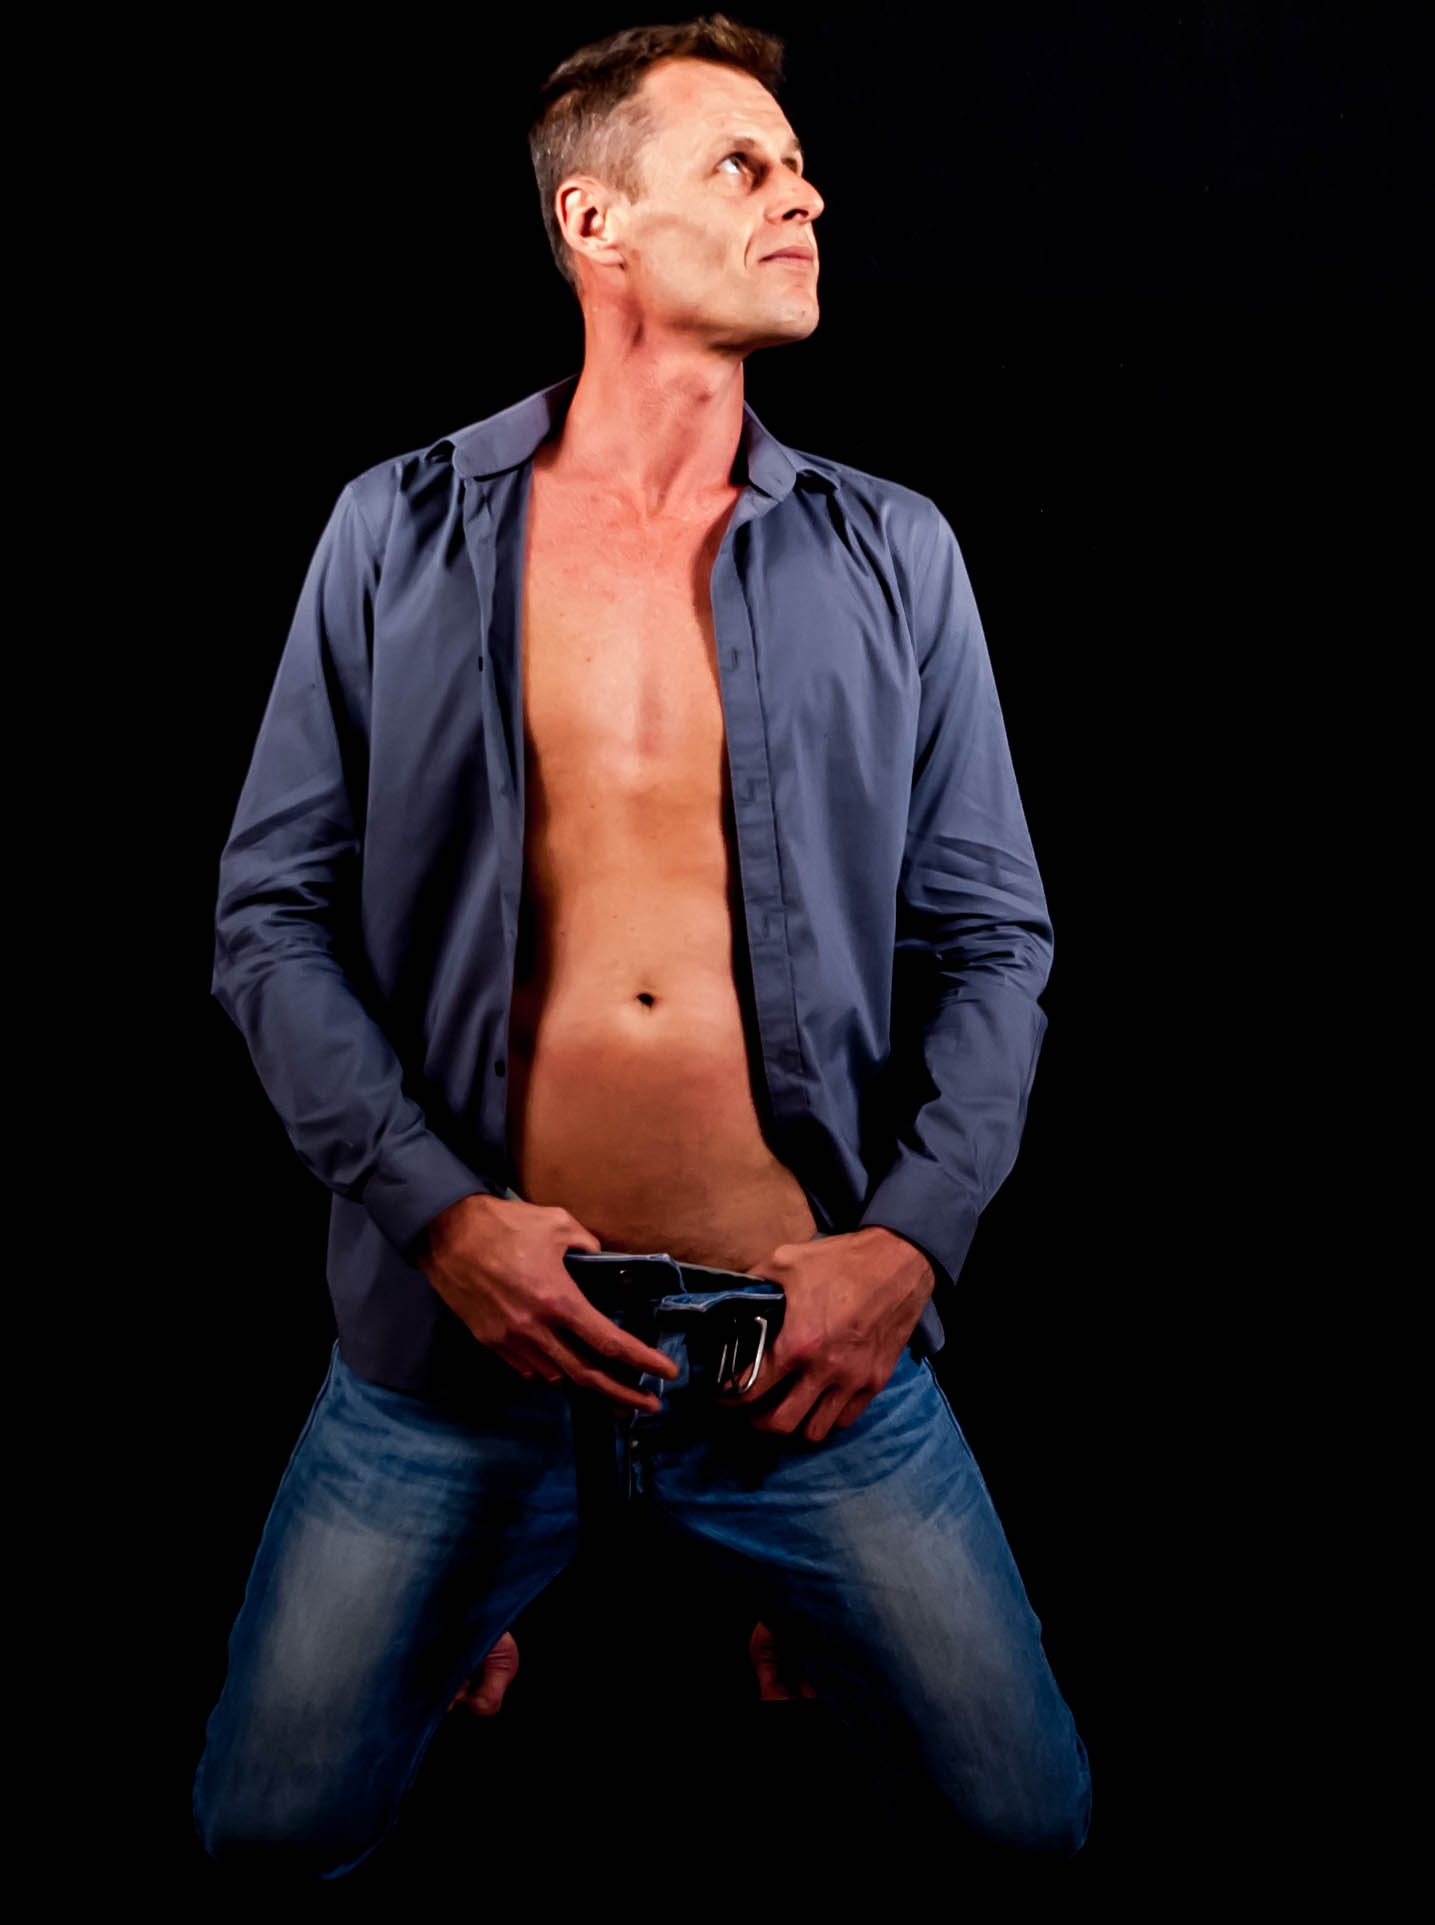
man, person, male, model, muscle, gentleman, body, young man, photo shoot, body and spirit harmony, facial hair, human positions